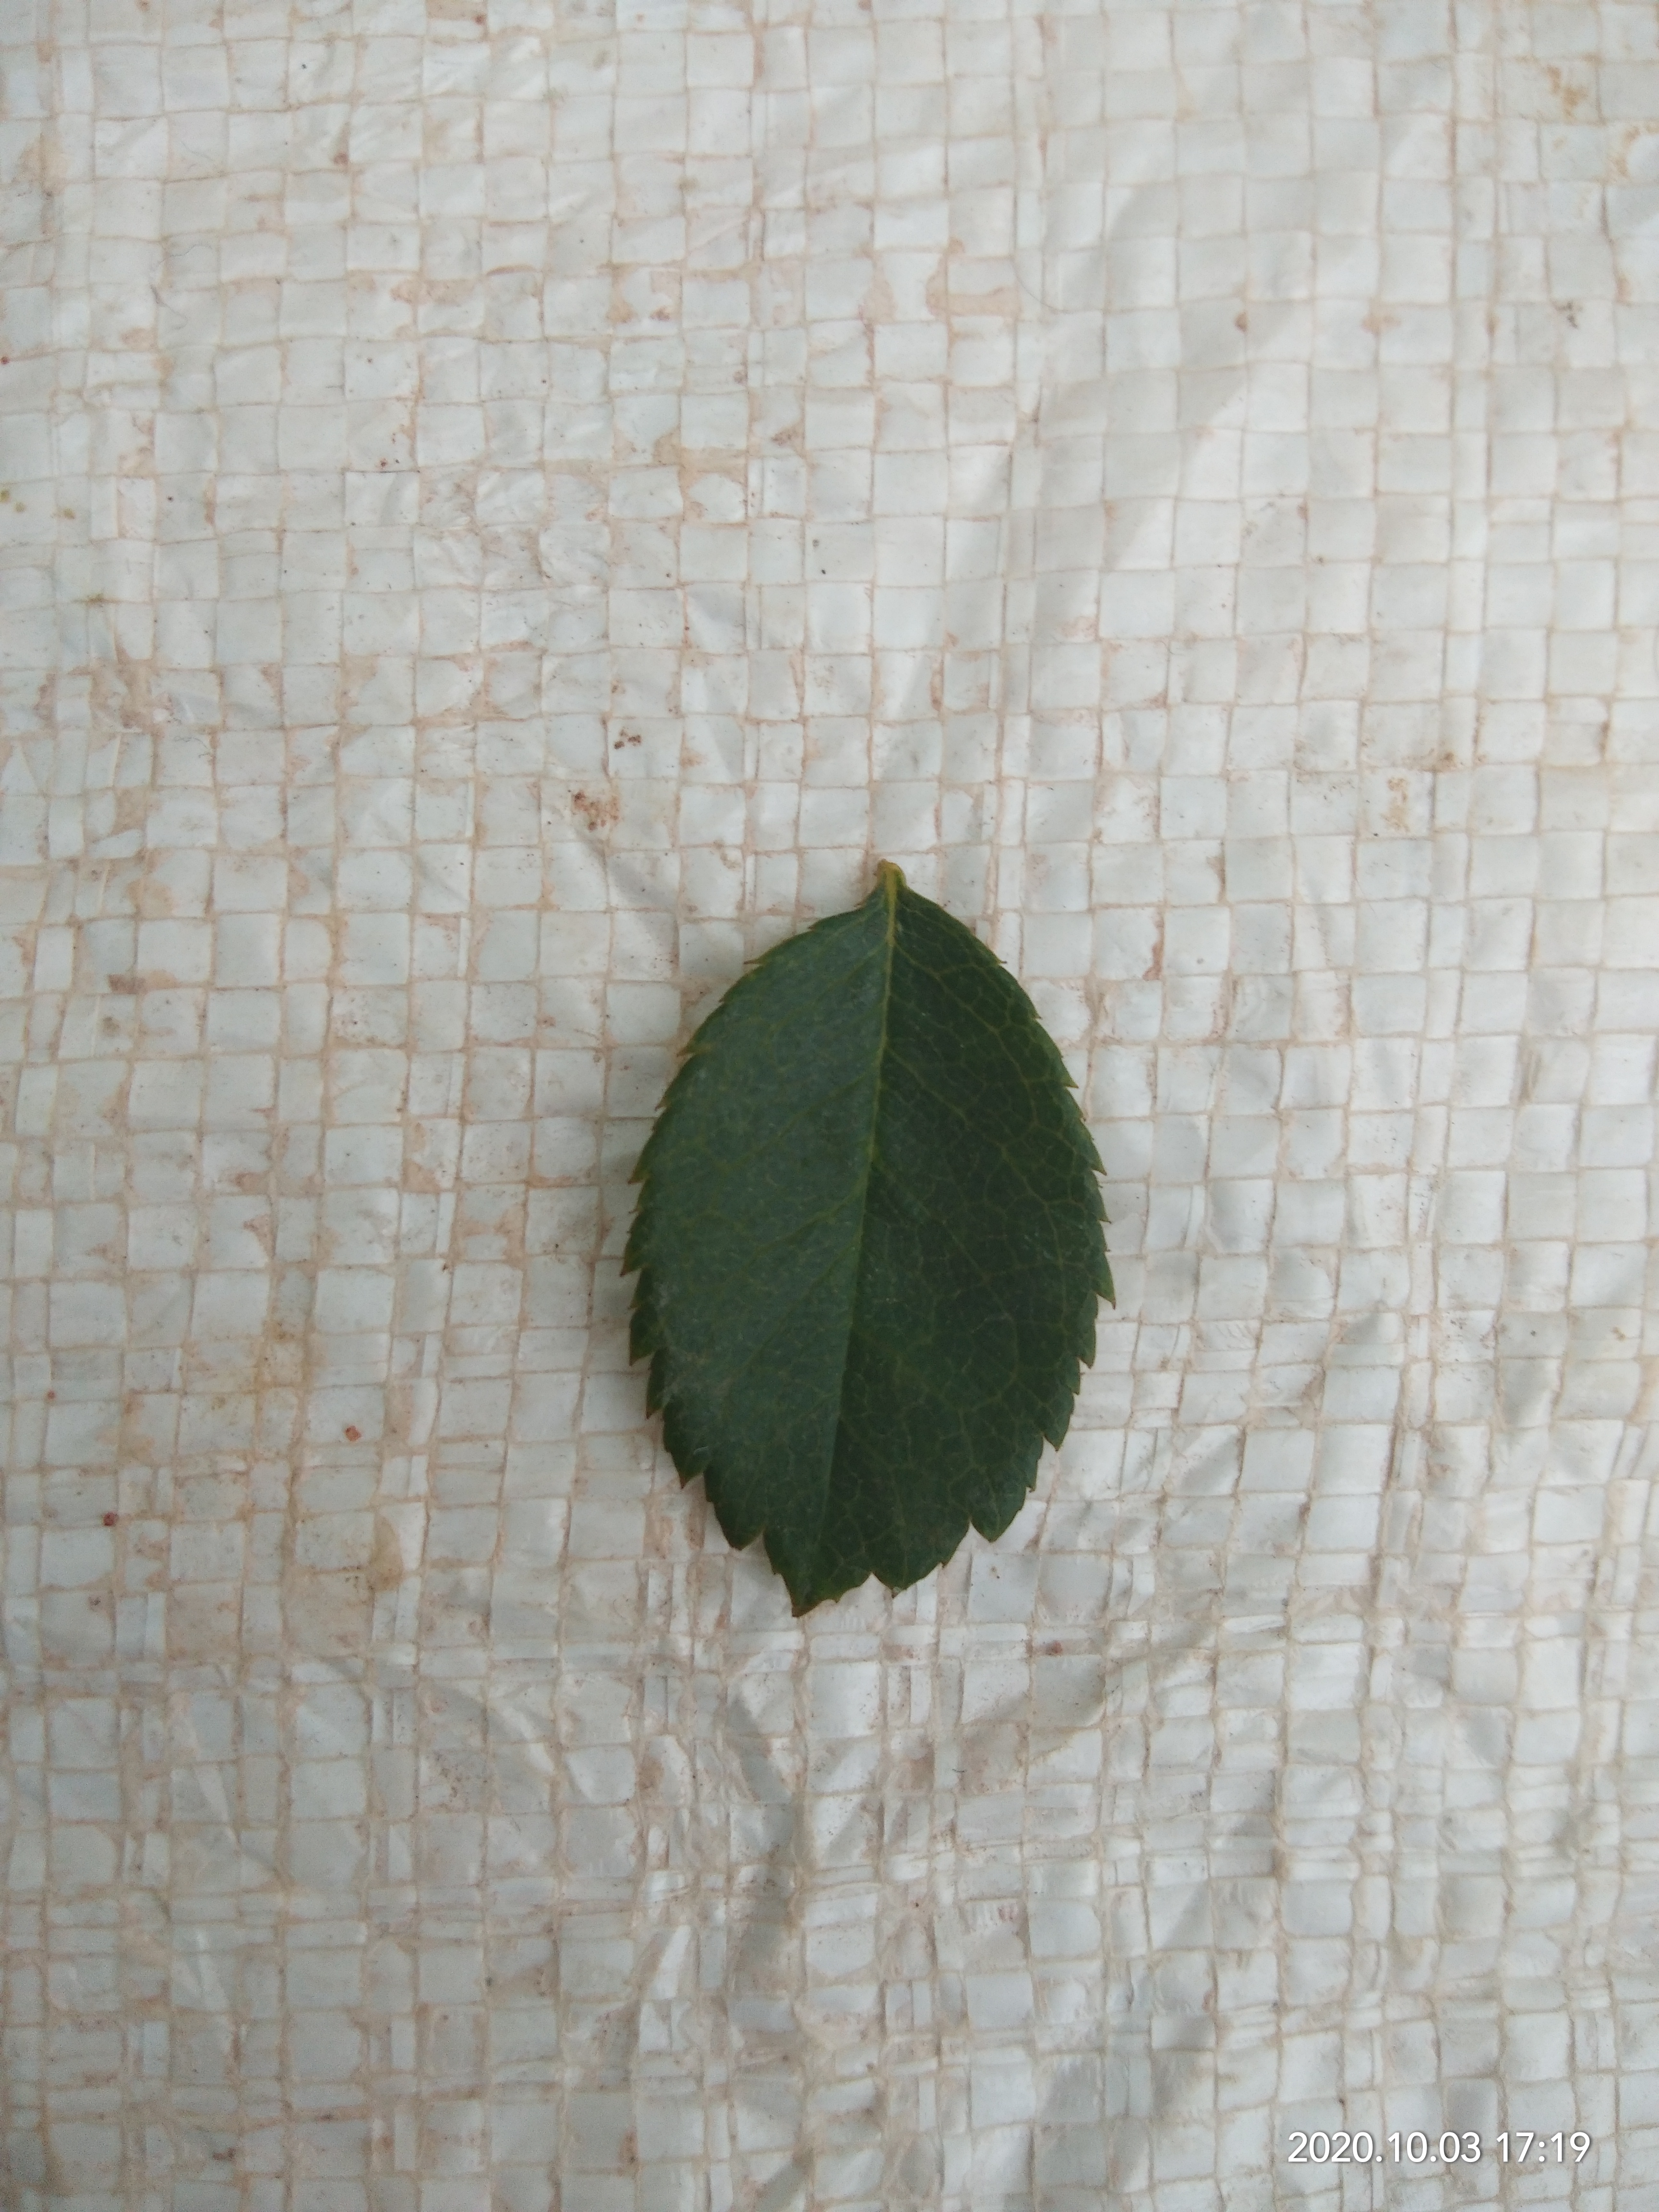
Plant: Rose